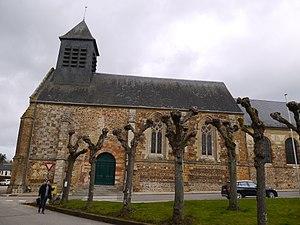
L'église Saint-Pierre du Sap.
Le Sap [lə sap] est une ancienne commune française, située dans le département de l'Orne en région Normandie, devenue le 1ᵉʳ janvier 2016 une commune déléguée au sein de la commune nouvelle de Sap-en-Auge.